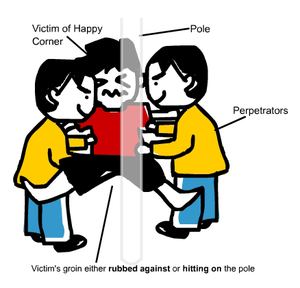
Le happy corner, également appelé aluba à Taïwan, et d'autres noms divers et fleuris en Chine continentale, est une pratique très répandue dans certains milieux étudiants, particulièrement sur les campus universitaires en Asie du Sud-Est. Le happy corner consiste en ce que deux personnes au moins saisissent une victime par les membres, lui écartent les jambes et heurtent son entrejambe contre un coin, contre un poteau, un arbre ou n'importe quoi. Si le happy corner est censé être un jeu, il peut également être vécu comme une humiliation voire un moment douloureux et relever d'une forme de harcèlement.